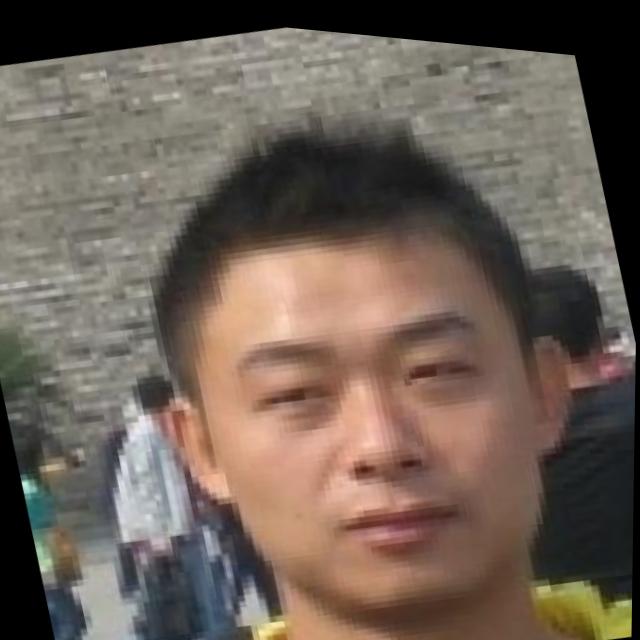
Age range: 21-44